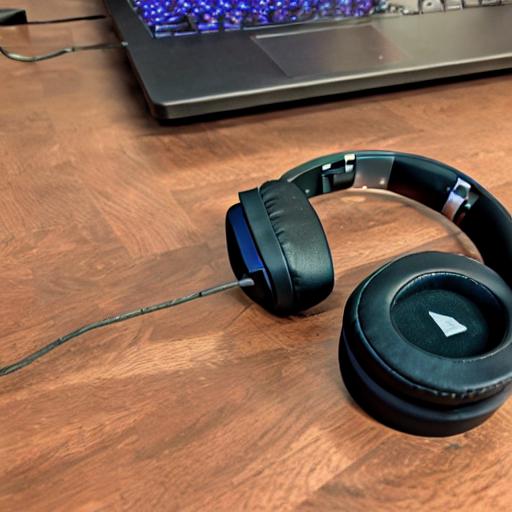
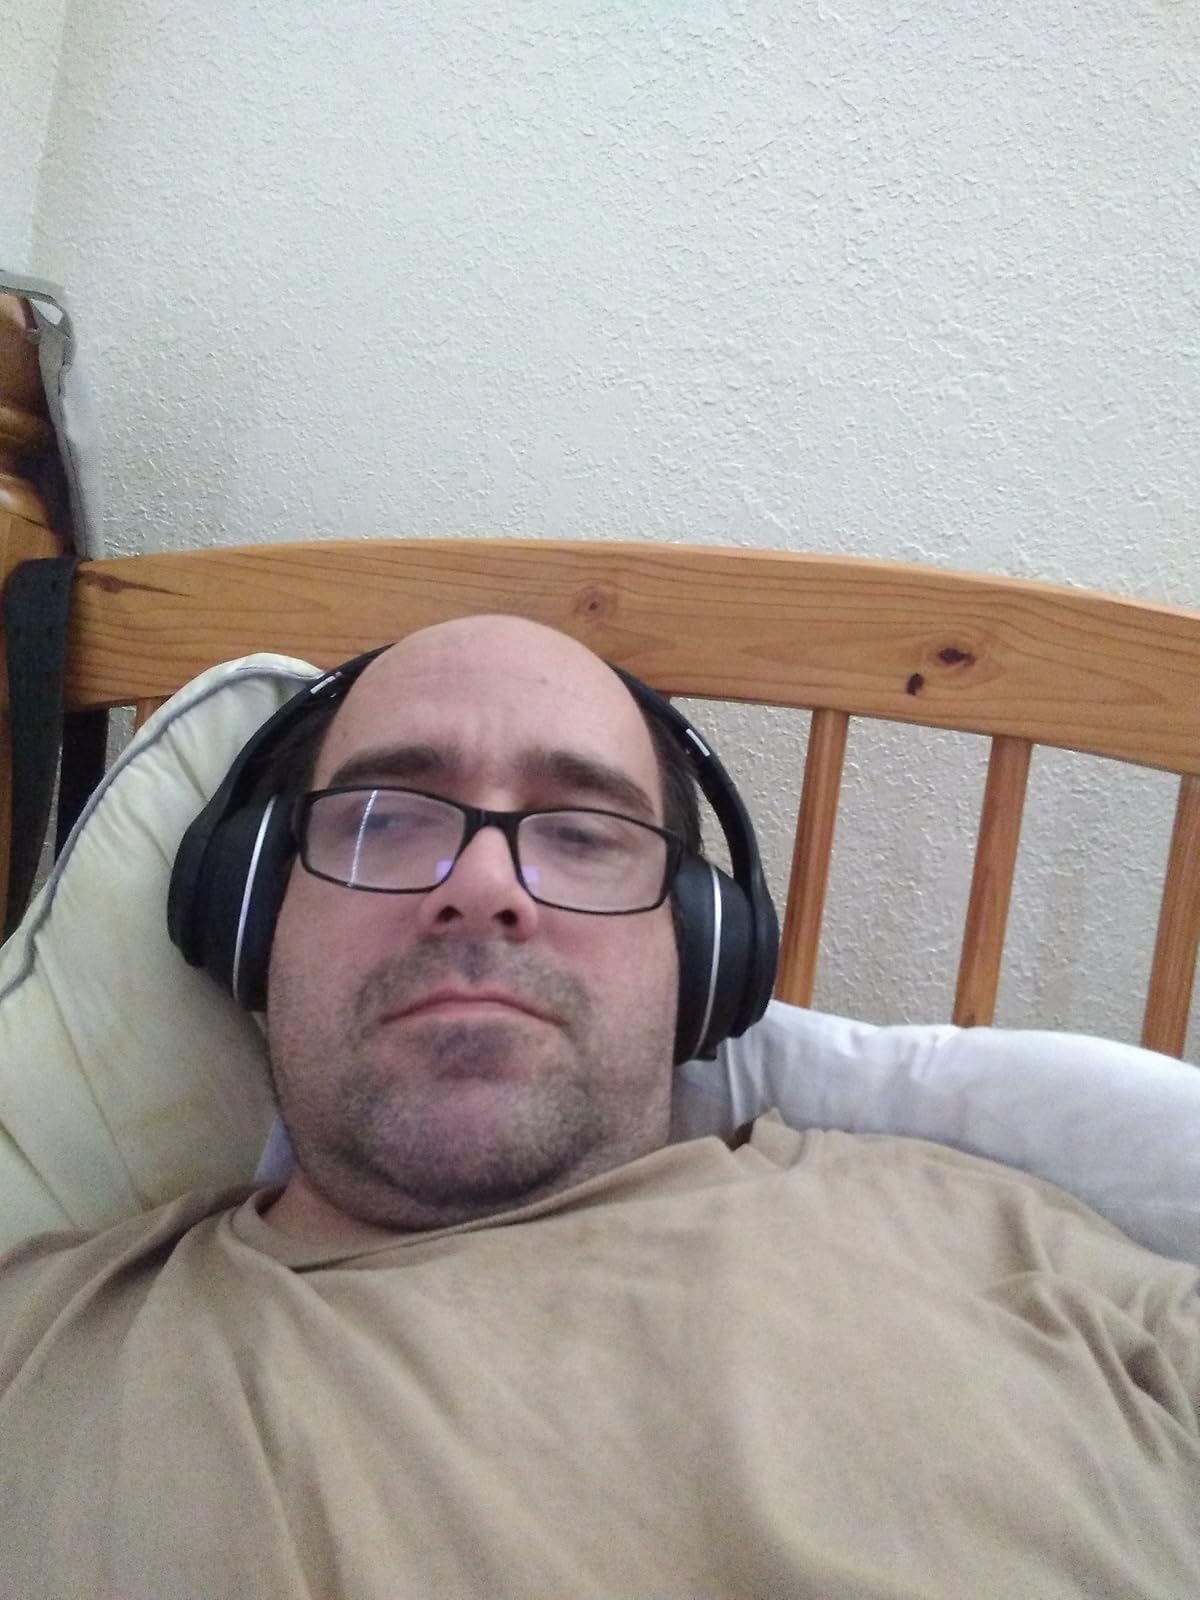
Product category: headphones
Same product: no